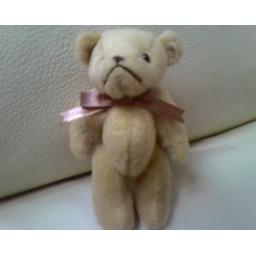
hehe this bear is in the bouquet for V daE! *Febuary 2006